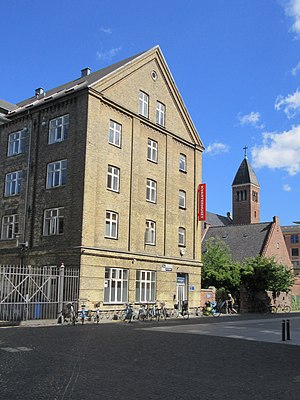
Kvarterhuset
Kvarterhuset set fra Jemtelandsgade
Kvarterhuset i Jemtelandsgade 3 på Amagerbro i København er et kulturhus under Københavns Kommune, Kultur- og Fritidsforvaltningen, der bl.a. rummer Sundby Bibliotek og Borgerservice, Ungdomsskolen Amager og Amager Øst Lokaludvalg. Huset åbnede i 2001.